Military history of the Song dynasty

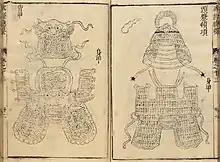
Officer's armour from the "Wujing Zongyao"

During Emperor Yingzong of Song's reign, the Western Xia raided Song territory in 1063 and 1066, but ultimately their emperor was wounded in action and died. Yingzong soon fell ill and died on 25 January 1067. He was succeeded by his son, Zhao Xu, posthumously Emperor Shenzong of Song.